Thomas Nentwich

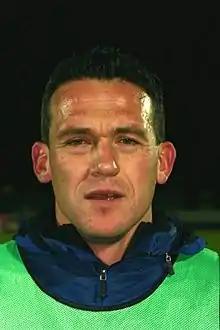
Nentwich in 2008

Thomas Nentwich (born 22 December 1975) is a retired Austrian football player and a football manager.